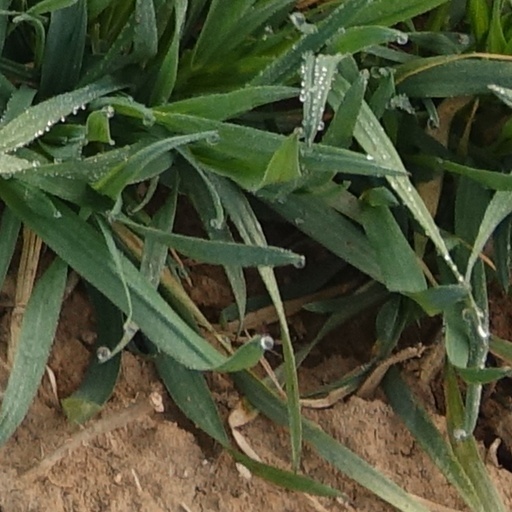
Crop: wheat